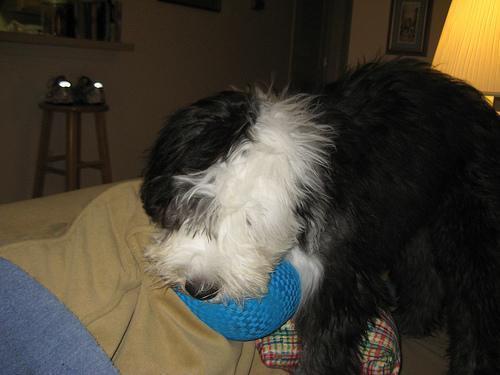
Old_English_sheepdog